Port Kembla North railway station

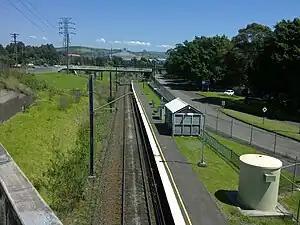
Eastbound station footbridge view in October 2011

Port Kembla North railway station is a single-platform intercity train station located in Port Kembla, Australia, on the South Coast railway line's Port Kembla branch. The station serves NSW TrainLink trains traveling south to Port Kembla Station and north to Wollongong and Sydney. The station was one of 23 on the metropolitan rail network to record an average of fewer than one passenger per day in 2014.